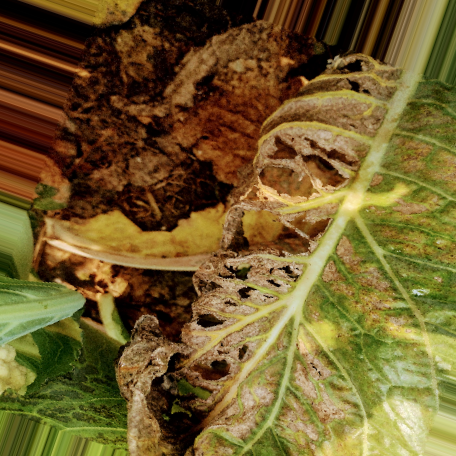
Label: Downy Mildew